Doris Soffel

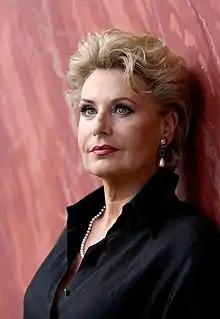
Doris Soffel

Doris Soffel (born 12 May 1948, Hechingen, Germany) is a German mezzo-soprano.